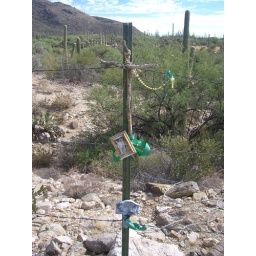
a make shift shrine on a fence in Pima canyon